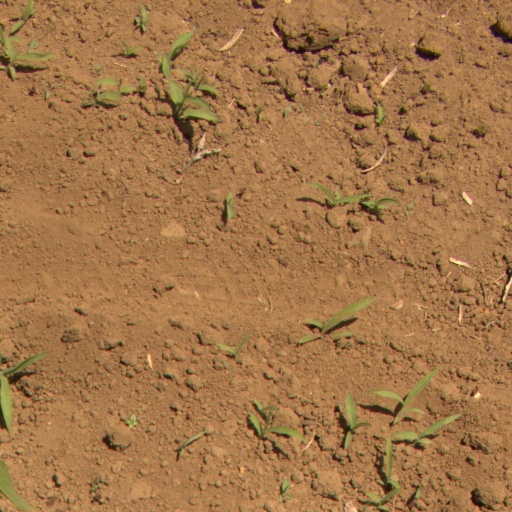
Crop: Jerusalem artichoke